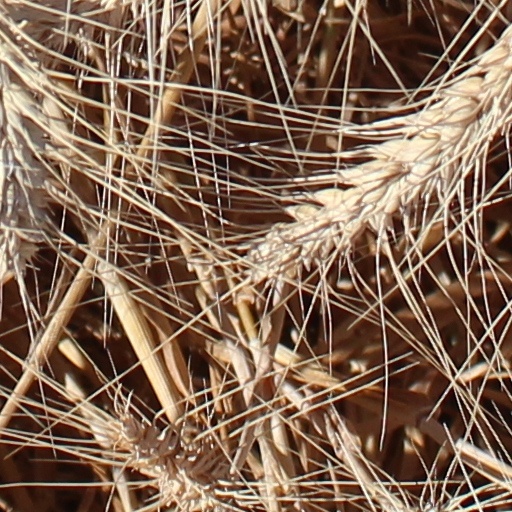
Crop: wheat